1944 in music

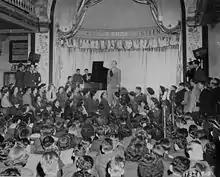
Singer Bing Crosby performing in London, 1944

On August 1, 1942, a strike by the American Federation of Musicians ended all recording sessions. Record companies kept business going by releasing recordings from their vaults, but by mid-1943, alternate sources were running dry, as the strike continued. Decca was the first company to settle in September 1943, but RCA Victor and Columbia held on until November 11, 1944. It comes as no surprise that fifteen of the top twenty records of 1944 were released by Decca, with two more by Capitol, the second company to settle.